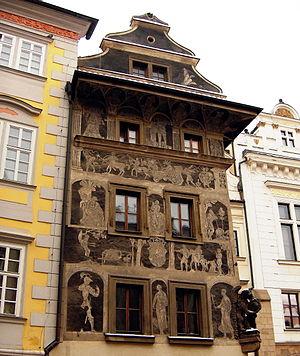
Franz Kafka est un écrivain austro-hongrois de langue allemande et de religion juive, né le 3 juillet 1883 à Prague et mort le 3 juin 1924 à Kierling. Il est considéré comme l'un des écrivains majeurs du XXᵉ siècle.